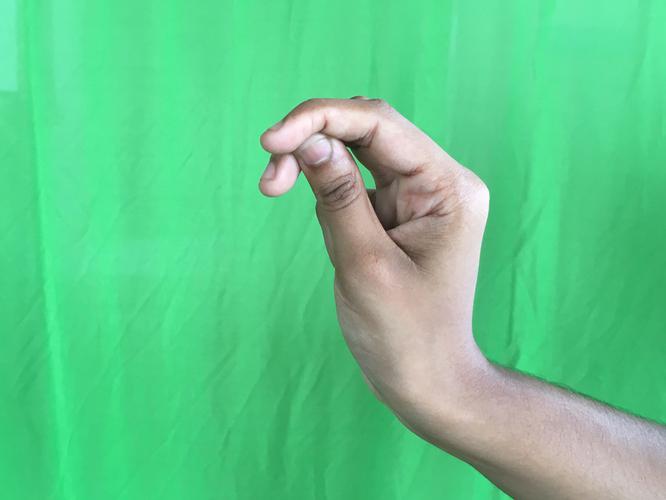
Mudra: Katakamukha_2
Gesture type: single_hand